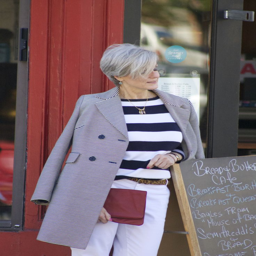
style at a certain age